Hyundai Creta

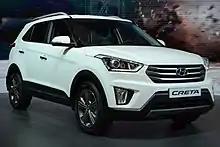
2016 Hyundai Creta 2.0 (GS; pre-facelift)

Production of the Creta commences in Hyundai Saint Petersburg plant in August 2016 to supply Russia and other CIS markets. The assembly of the car takes place on the same production line of the plant along with the Solaris model. The model is claimed to be specially adapted for Russian conditions. It is sold in three trim levels, with two choices of petrol engines: 1.6-litre capable of and 2.0-litre with of power output, with front or all-wheel drive.